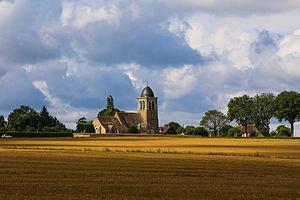
Un certain nombre d'œuvres cinématographiques et télévisuelles ont été tournés dans le département des Yvelines.